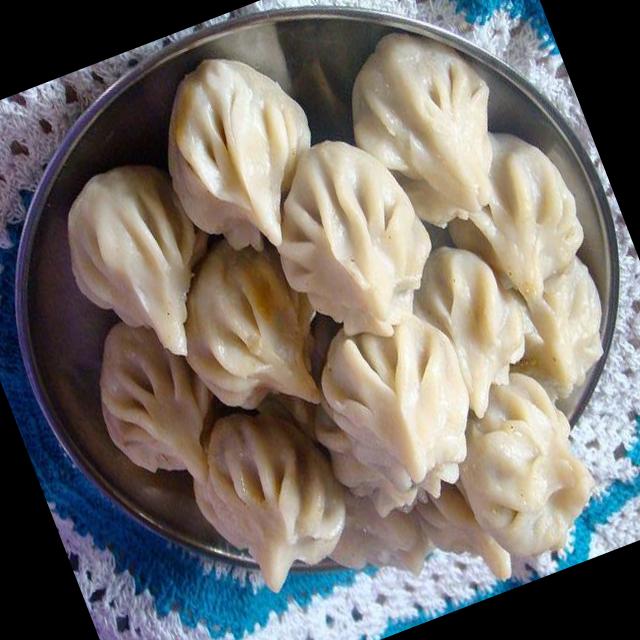
Dish: modak